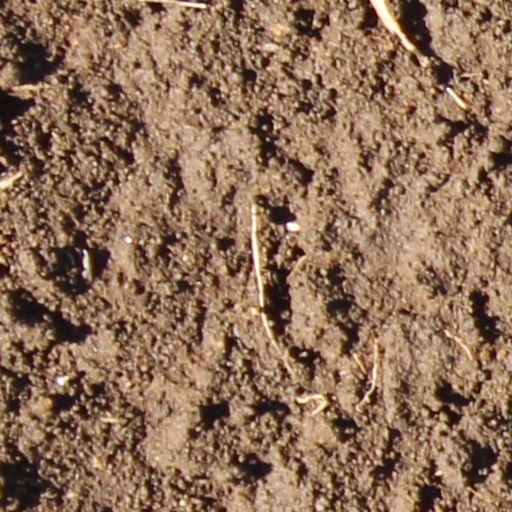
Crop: wheat